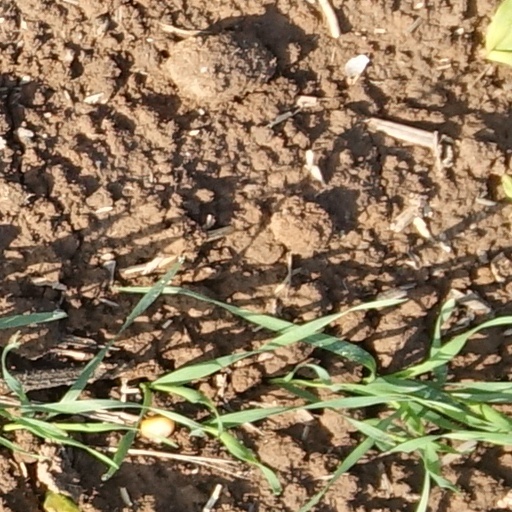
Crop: wheat